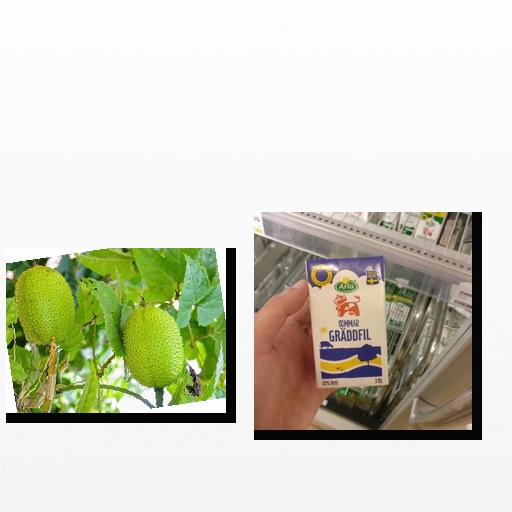
Food items: sour_cream, spiny_gourd